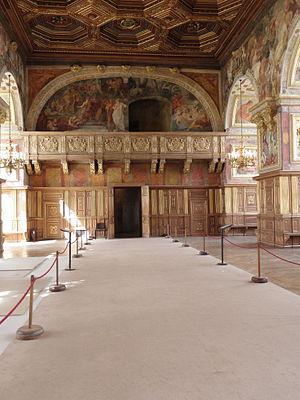
Tribune de la Salle de Bal du Château de Fontainebleau (77). This building is indexed in the Base Mérimée, a database of architectural heritage maintained by the French Ministry of Culture,
Une tribune des musiciens est un élément d'architecture consistant en un balcon, souvent situé à l'intérieur dans un grand hall ou une salle de bal d'un château, palais ou manoir, utilisé par des musiciens pour jouer des pièces de musique sans gêner le regard des danseurs et des invités.